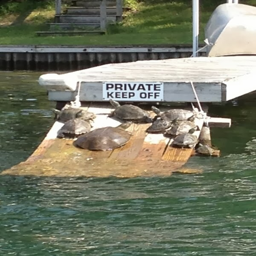
funny animals of the week , turtles sunbathe in dock